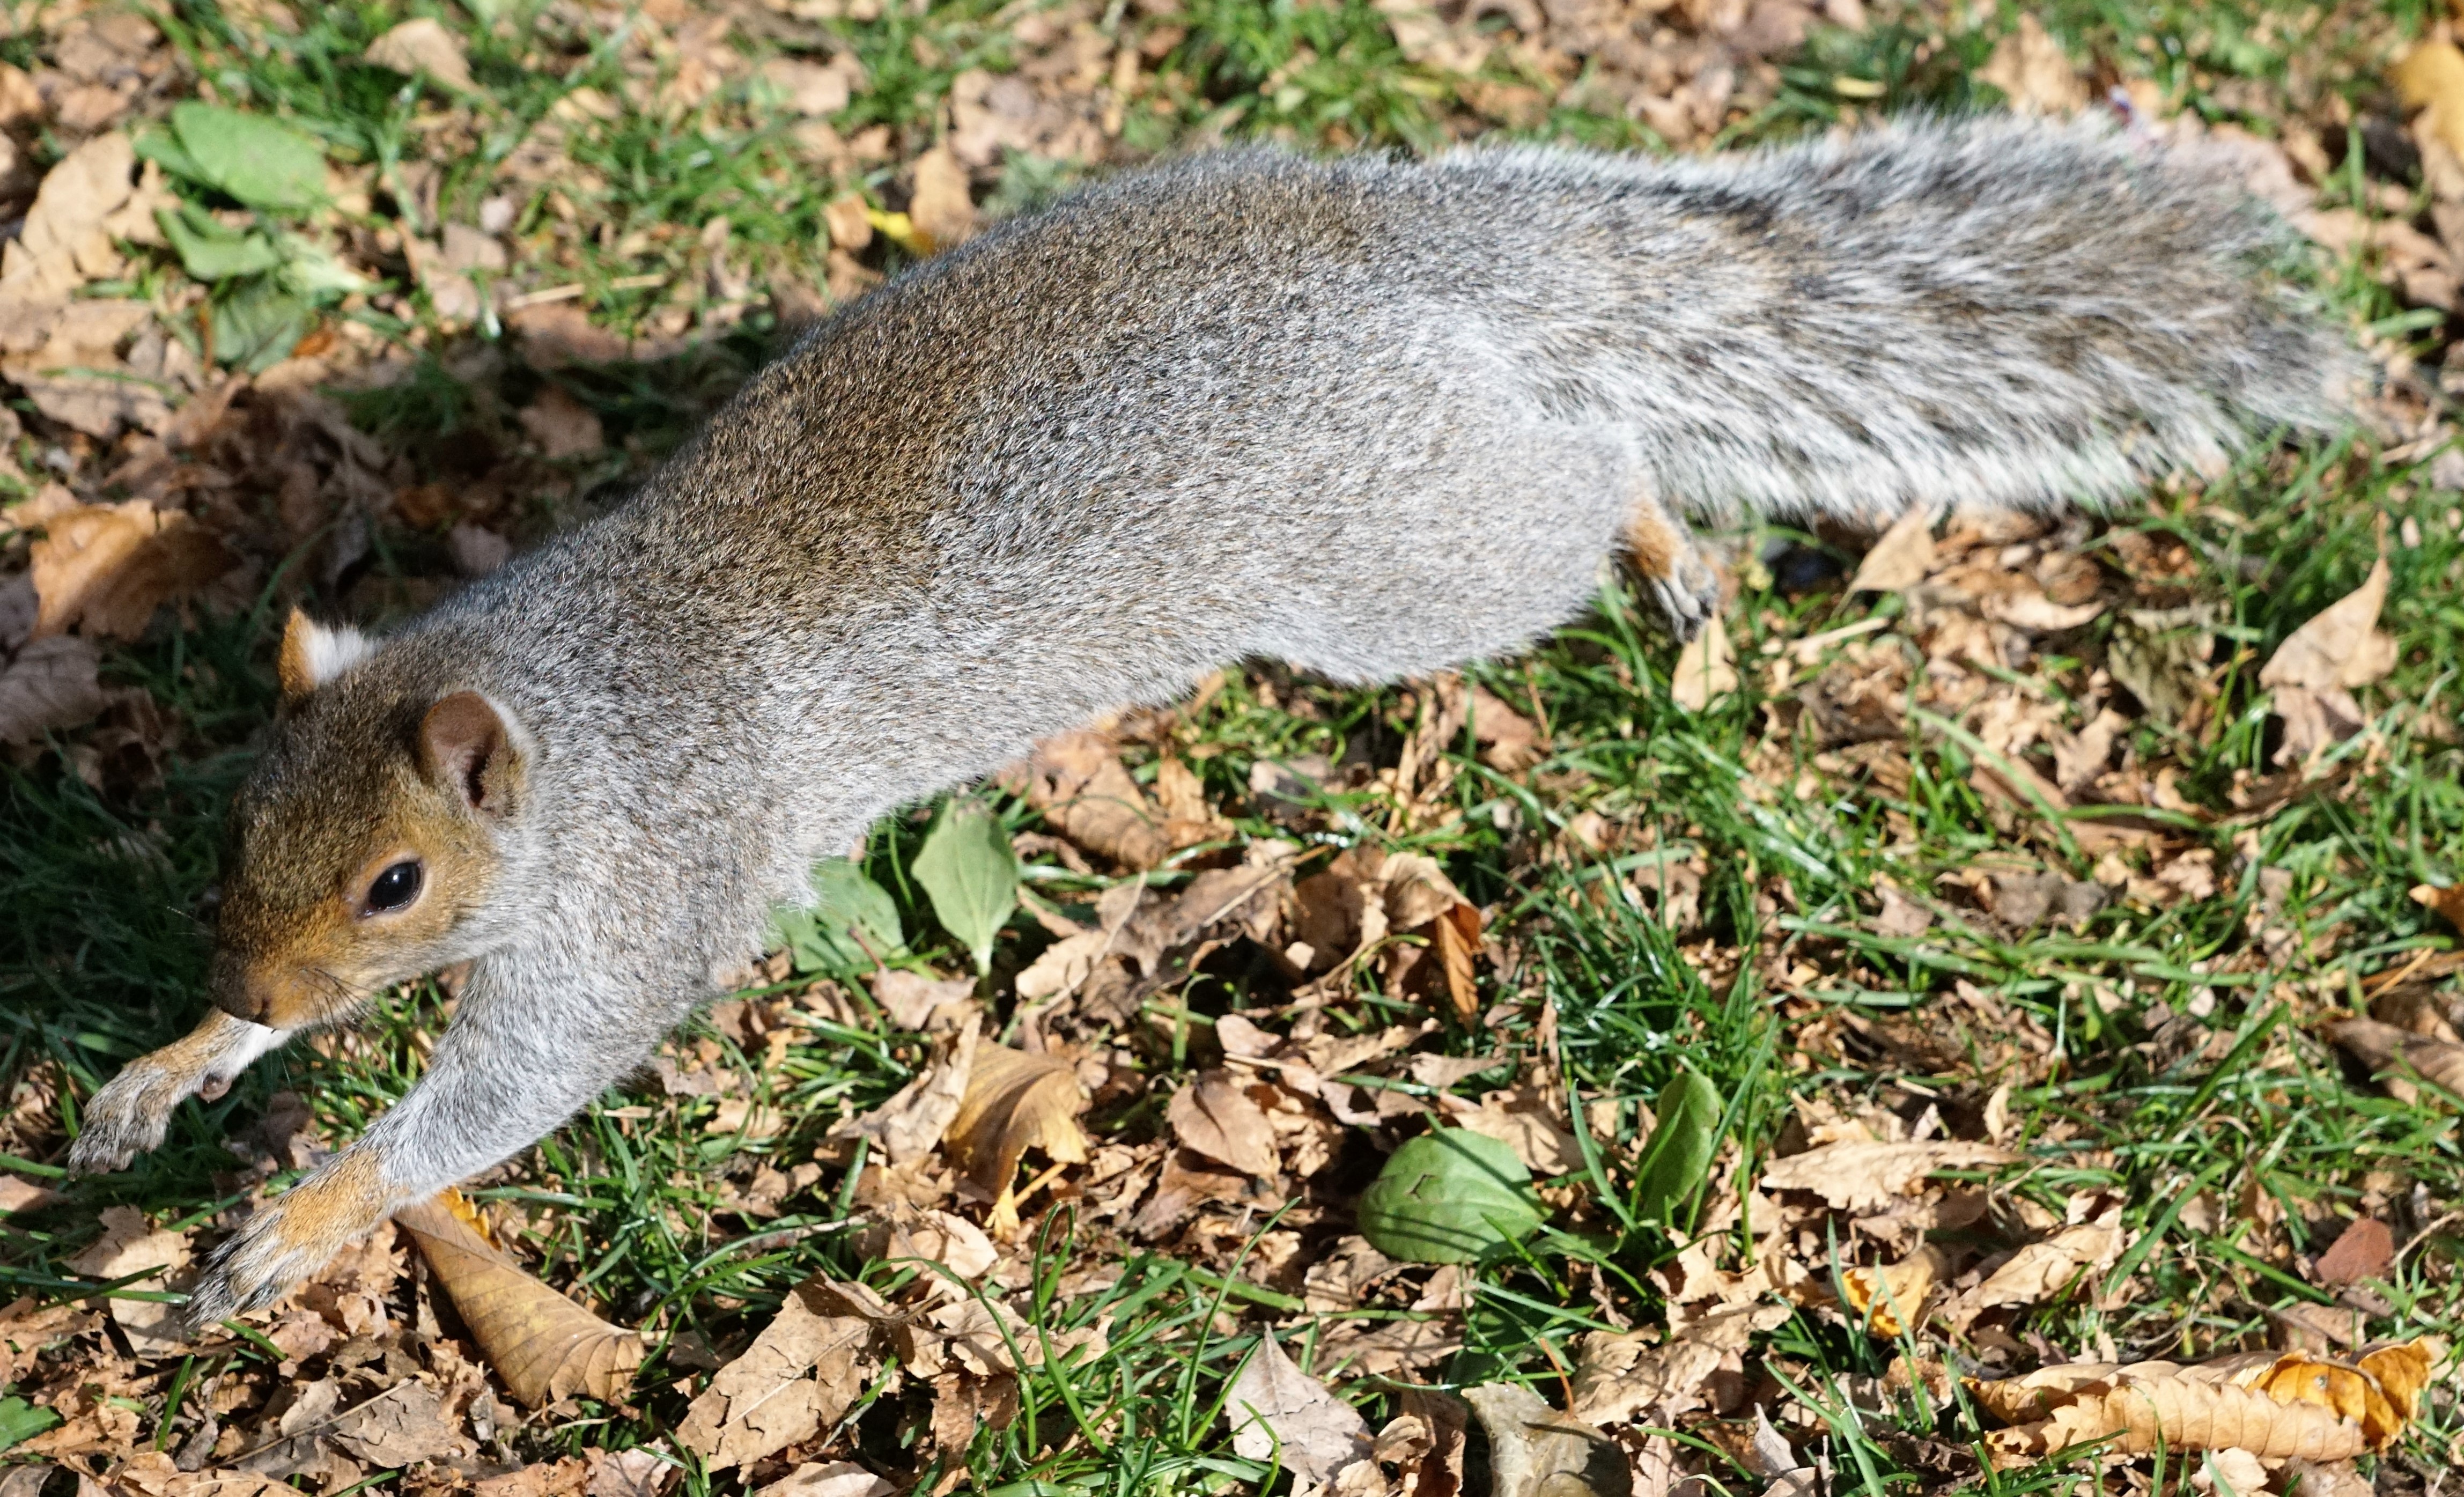
nature, winter, field, meadow, animal, wildlife, fur, autumn, park, usa, mammal, squirrel, rodent, jacket, fauna, collar, boston, leaves, eyes, grey, tail, ears, stock, vertebrate, chipmunk, real, protection, animal welfare, fox squirrel, erinaceidae